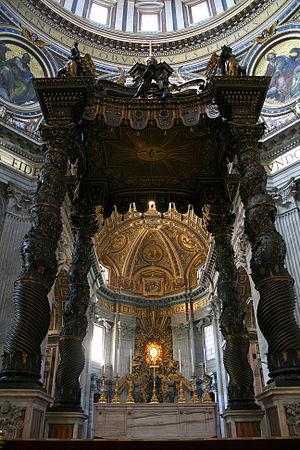
Baldaquin et chœur de la Basilique Saint-Pierre, Vatican - Œuvre de Gian Lorenzo Bernini (1598–1680).